Rosebud Yellow Robe

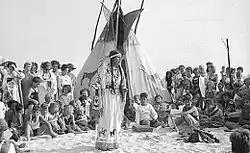
Rosebud at Jones Beach State Park, Long Island, New York.

Rosebud Yellow Robe was born on 26 February 1907, in Rapid City, South Dakota, the eldest of three daughters of Chauncey Yellow Robe and Lillian Belle Sprenger. Rosebud was named after the Rosebud Indian Reservation in South Dakota. Chauncey Yellow Robe ("Kills in the Woods") (Canowicakte) was a well known educator, lecturer and Native American activist. In 1905, Yellow Robe married Lillian Belle Sprenger, of Swiss-German ancestry from Tacoma, Washington. Lillian was a volunteer nurse at the Rapid City Indian School. "Lillie" was born in Minnesota in 1885 and moved with her family to Tacoma, Washington, where she was reared and went to school. Her family had emigrated to the U.S. from the German-speaking city of Neftenbach, Switzerland, in 1854. The Rapid City Indian School was created in 1898 for Indian children from the Northern plains, including those from the Sioux, Northern Cheyenne, Shoshone, Arapaho, Crow, and Flathead tribes. It was one of the off-reservation Indian Boarding Schools established by the Bureau of Indian Affairs and was sometimes called "School of the Hills." It closed its doors as a school in 1933 and became a sanatorium for the treatment of tuberculosis for the Sioux.